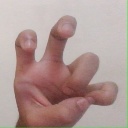
अक्षर: छ